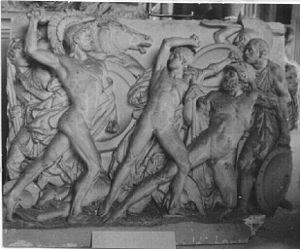
Mézence blessé, préservé par l'intrépidité de son fils Lausos, premier grand prix de Rome de sculpture en 1859 par Louis-Léon Cugnot. Ecole Nationale Supérieure des Beaux-Arts, Paris.